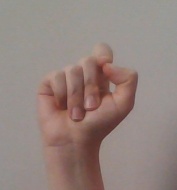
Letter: fa